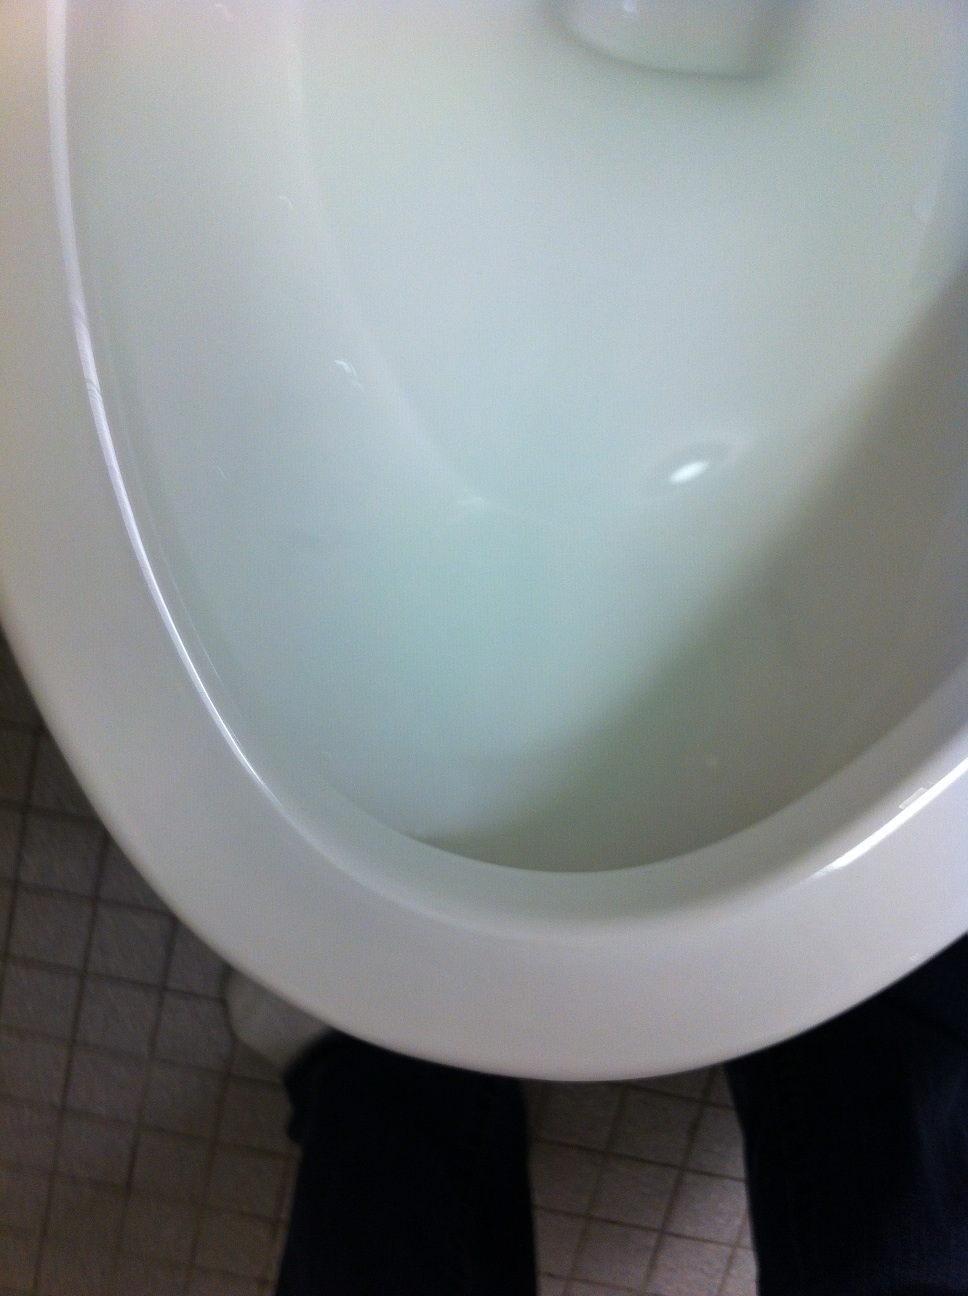Question: Does this look clean? Thank you.
Answer: yes